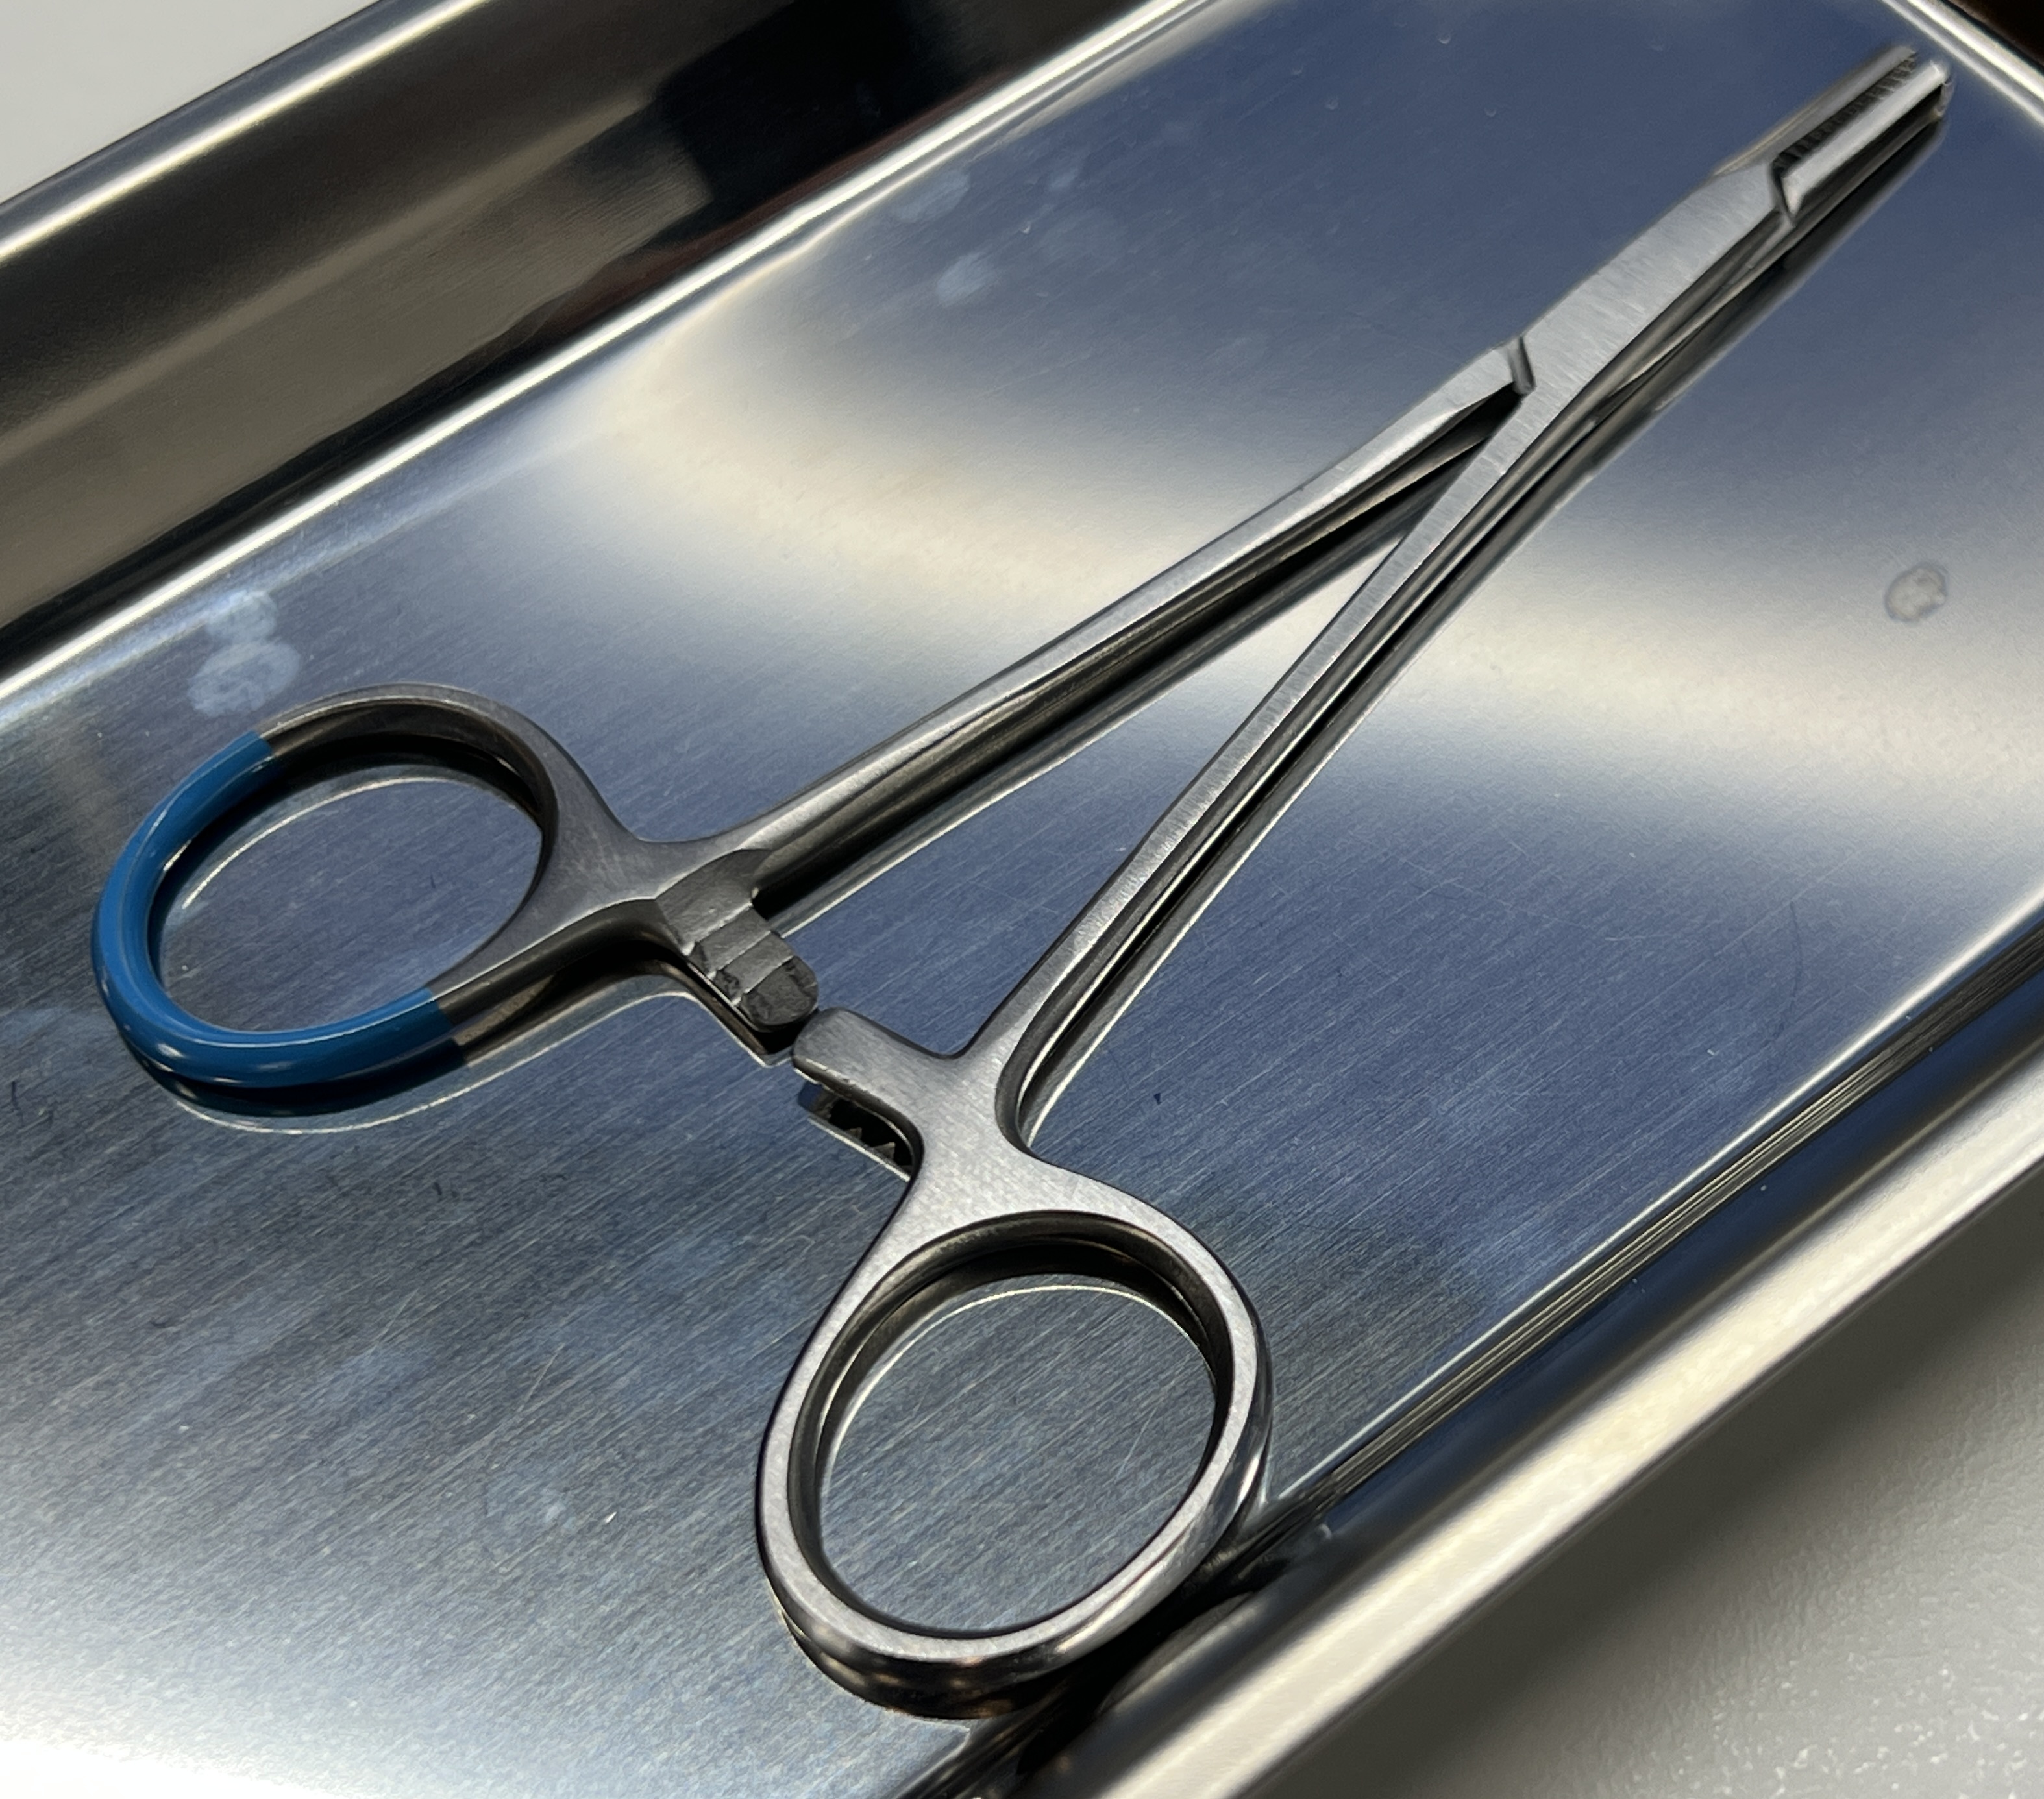
Hinged instrument state: open